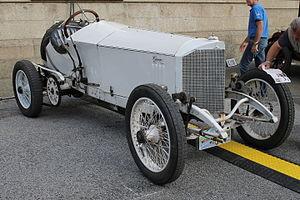
Daimler Mercedes Grand-Prix - Coupe Florio 2015, St-Brieuc
La Coupe Florio est un ensemble de compétition automobile disputé sur trois jours dans la ville de Saint-Brieuc tous les deux ans.